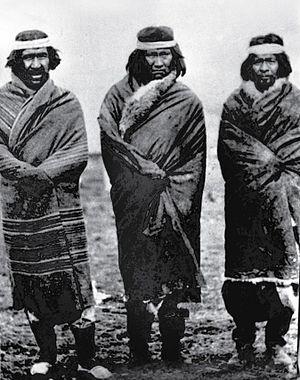
La province de Chubut est une province de l’Argentine, située en Patagonie, entre les 42ᵉ et 46ᵉ parallèles sud.